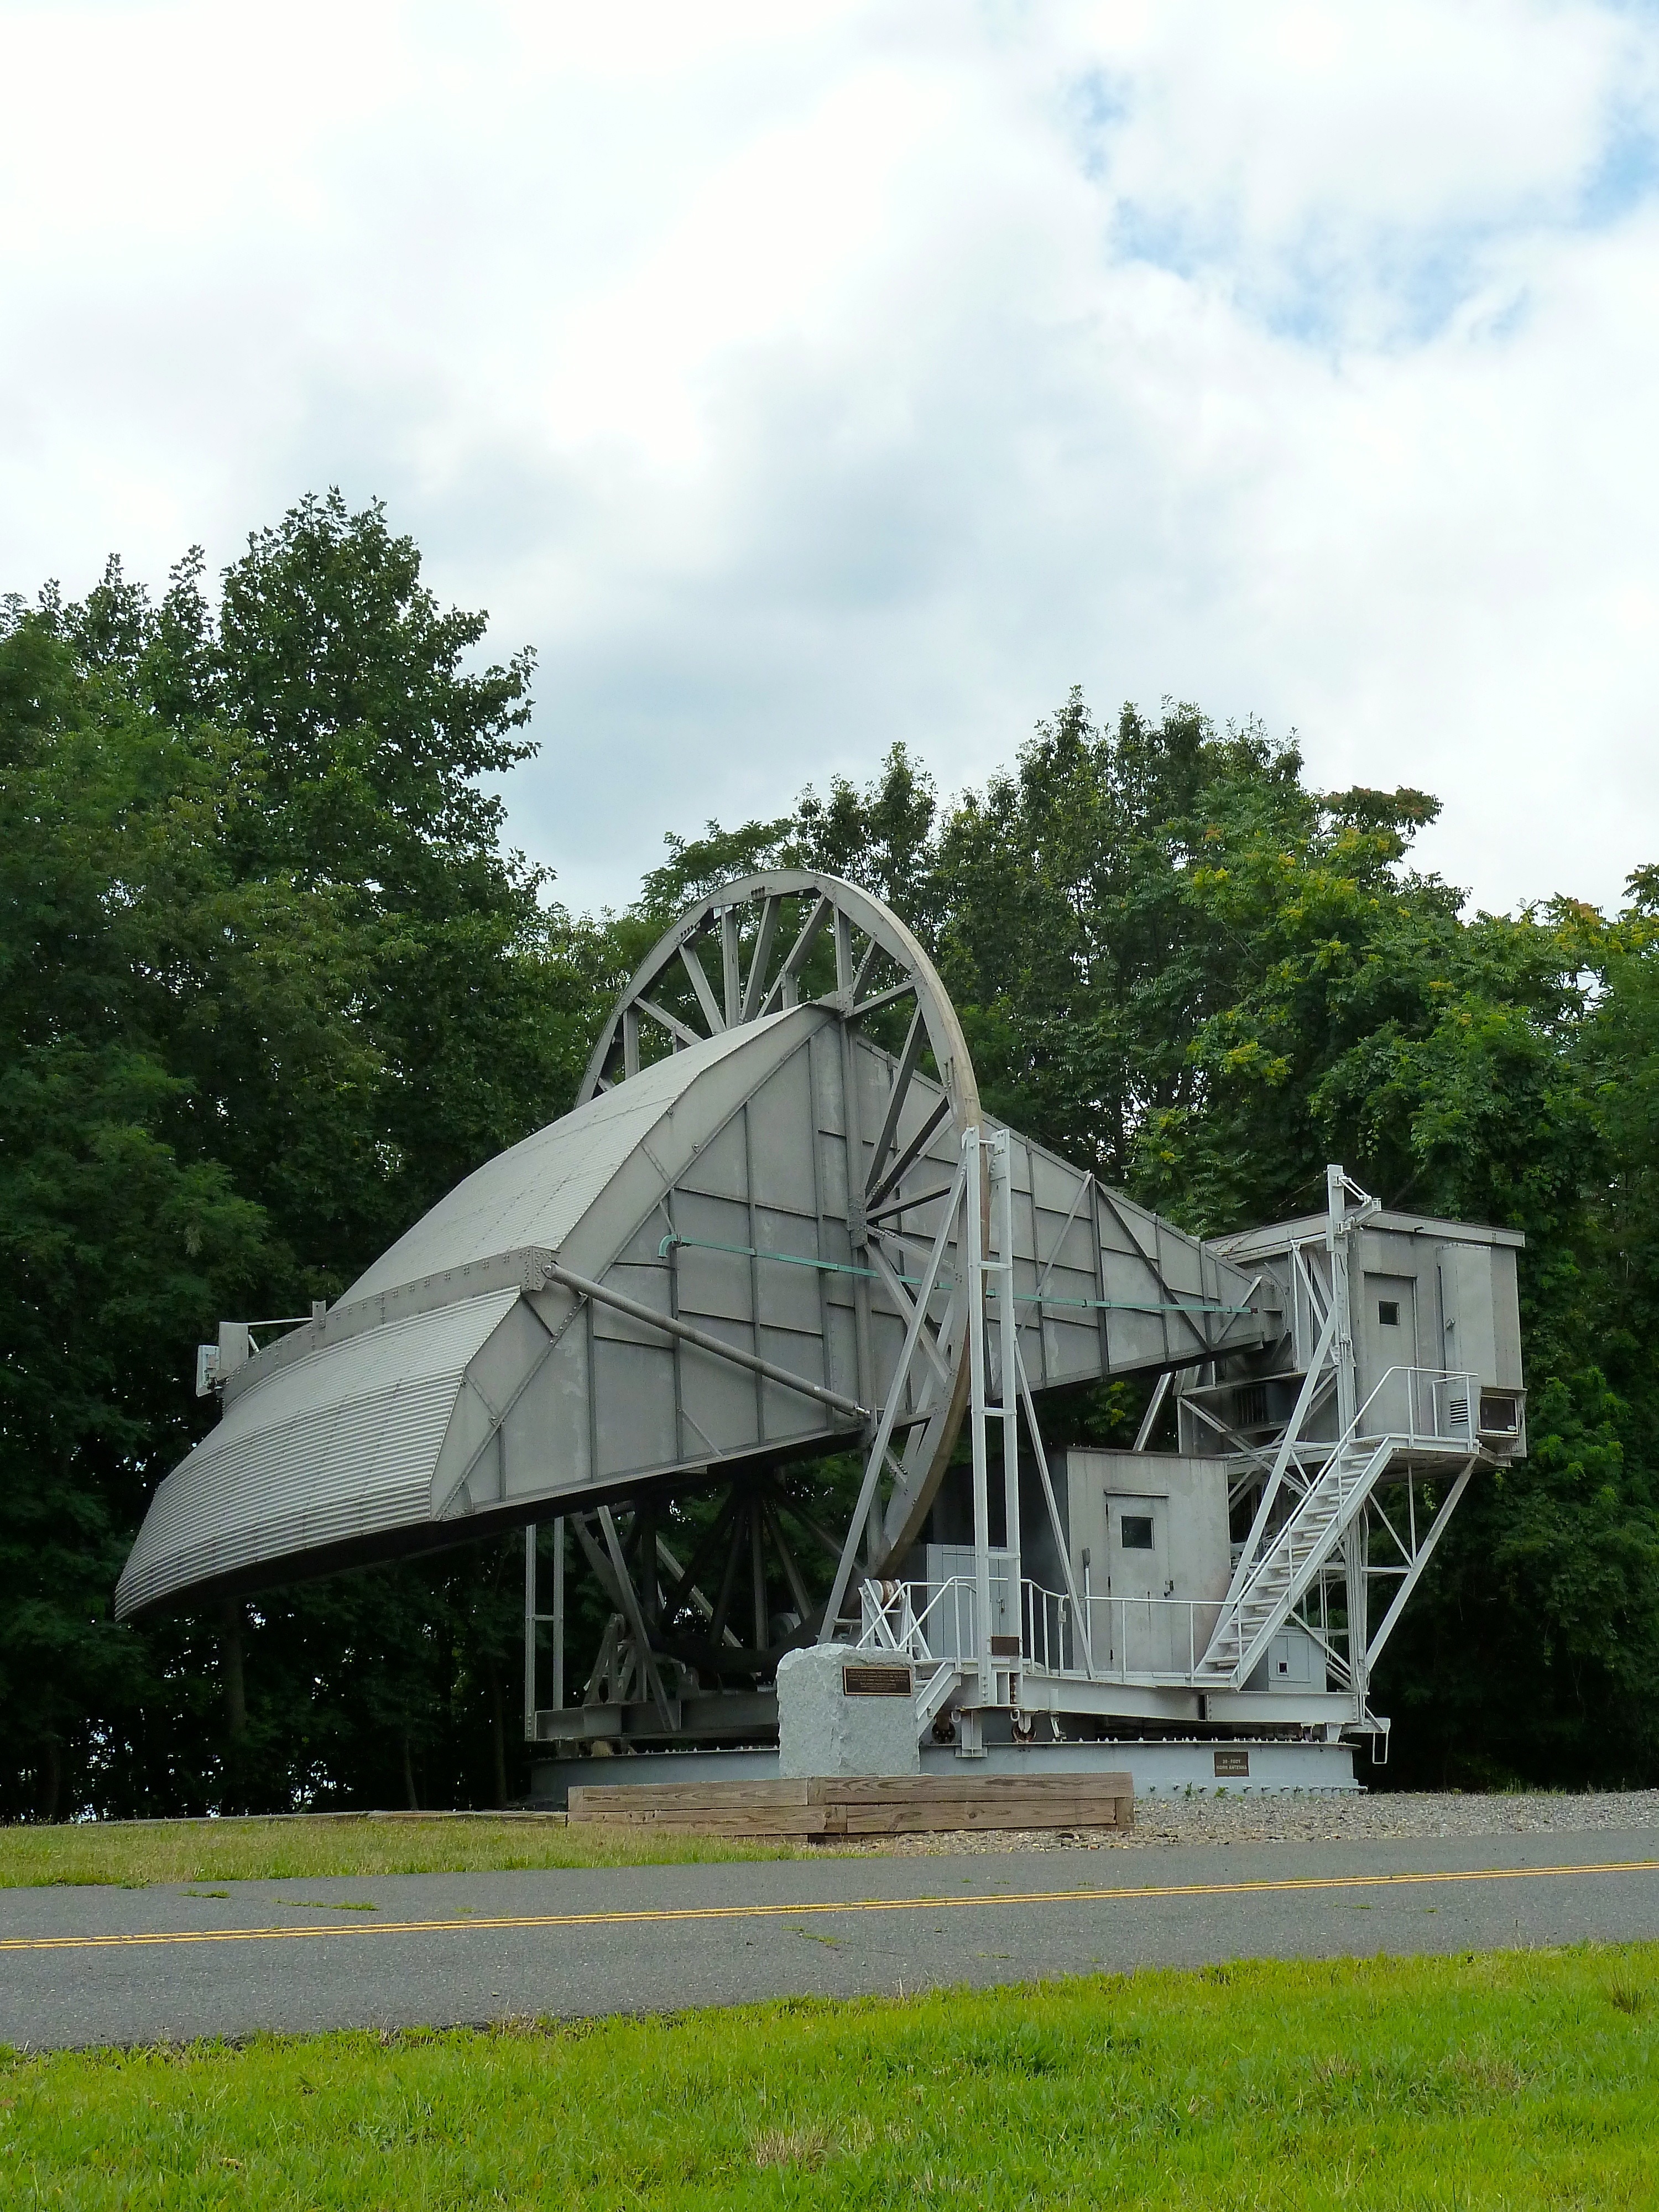
antenna, plant, cloud, sky, tree, shade, triangle, grass, landscape, pole, leisure, telecommunications engineering, roof, garden